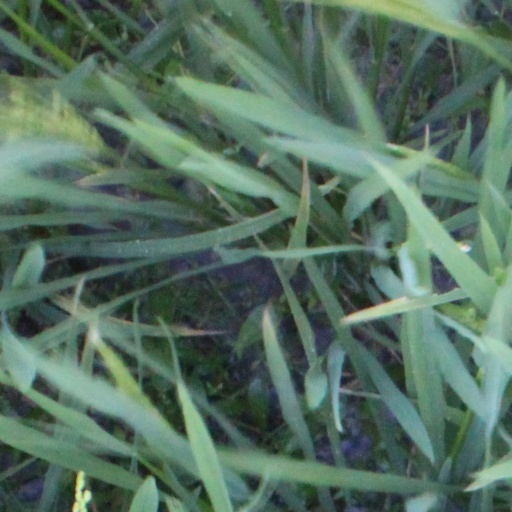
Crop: rice